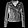
Label: Coat